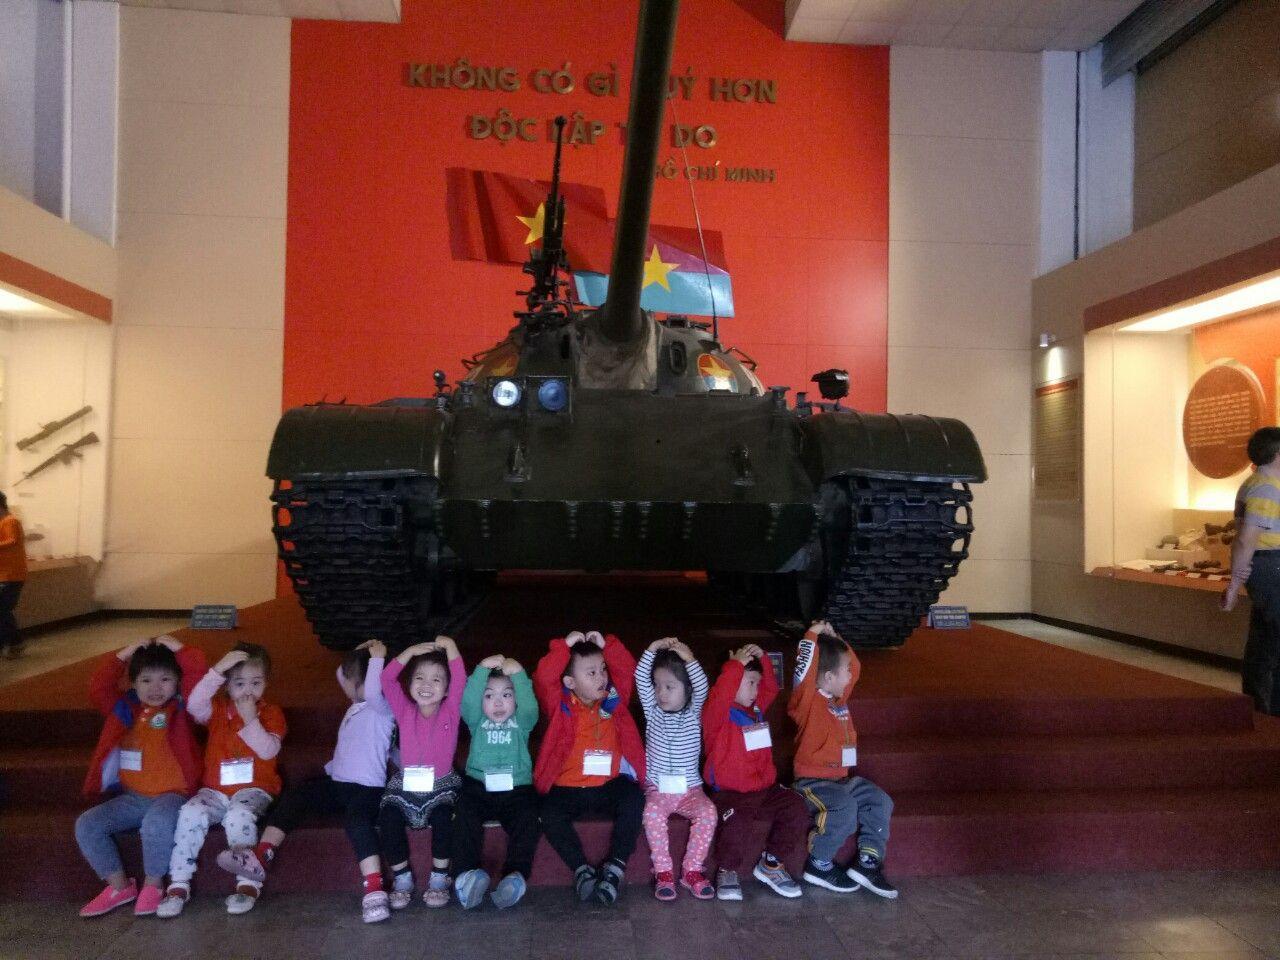
có một mô hình xe tăng xuất hiện ở sau lưng của những đứa trẻ